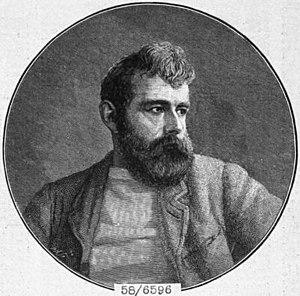
William Lionel Wyllie est un peintre anglais.